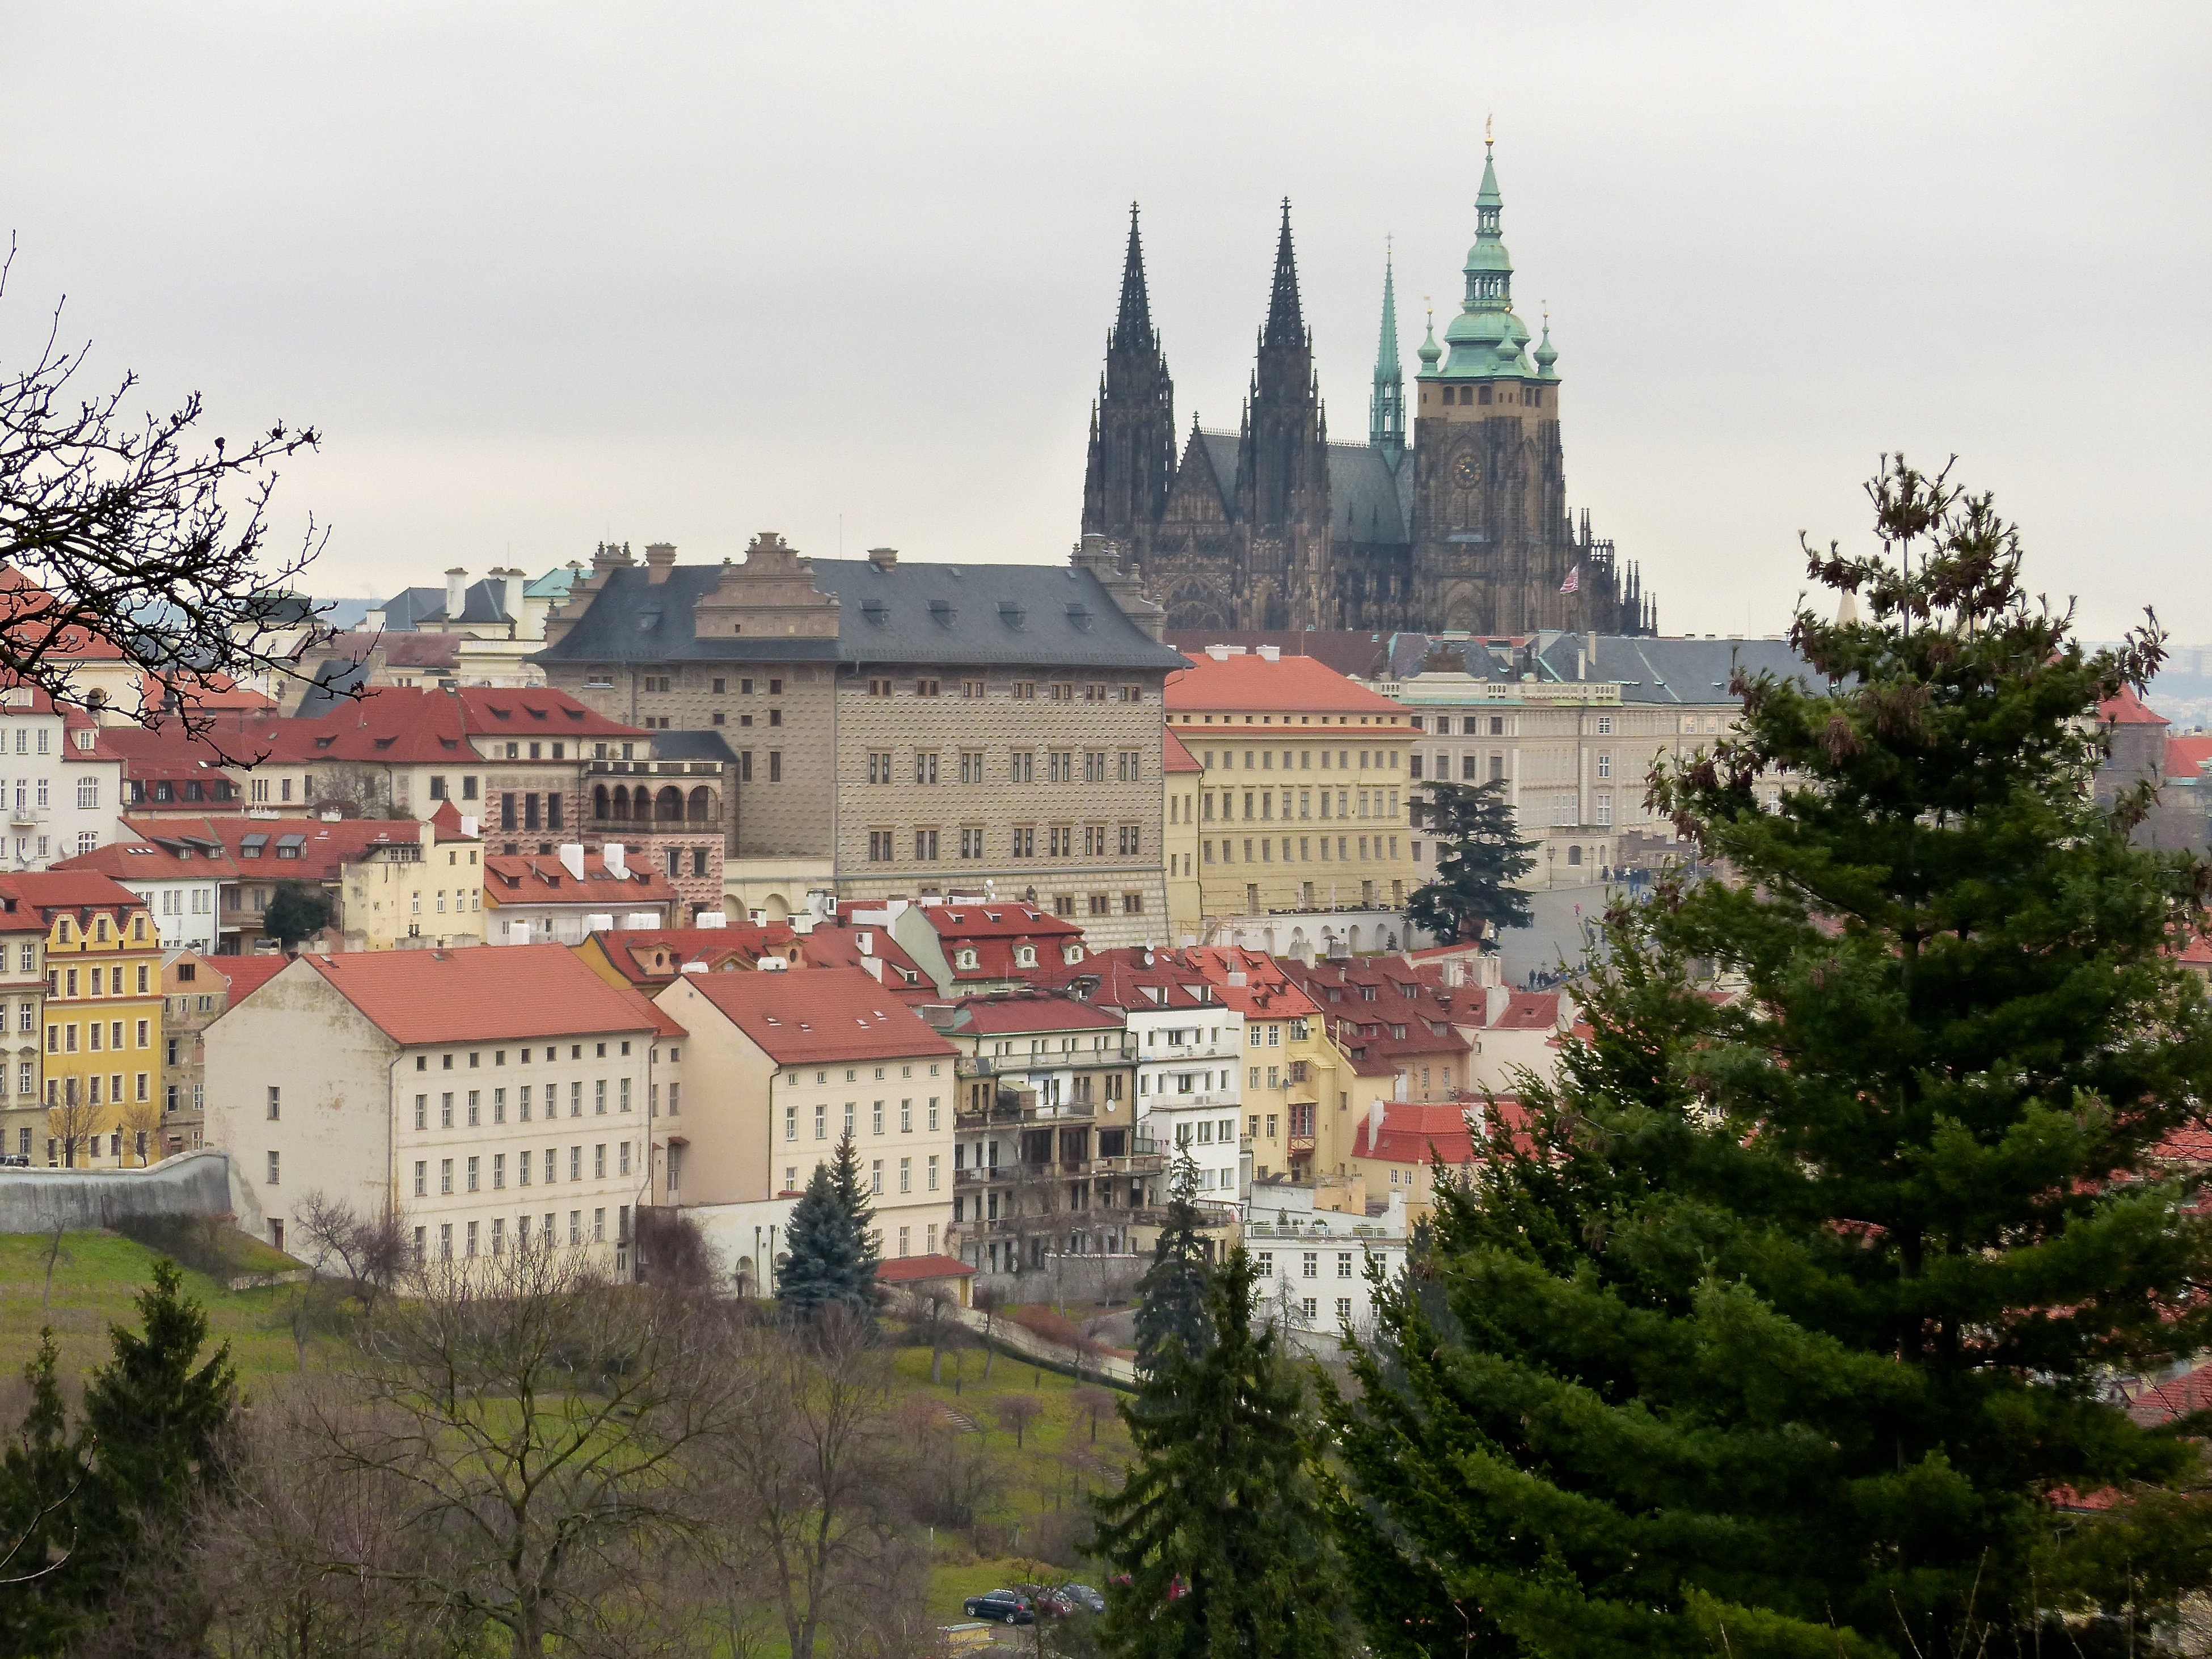
winter, skyline, town, city, cityscape, travel, europe, tower, castle, landmark, prague, tourism, place of worship, czech, praha, human settlement